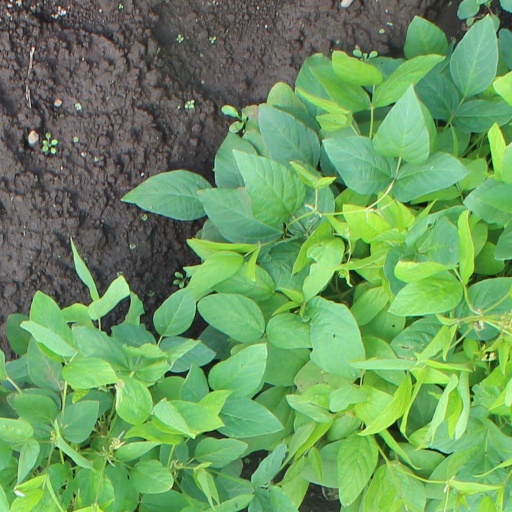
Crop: soybean